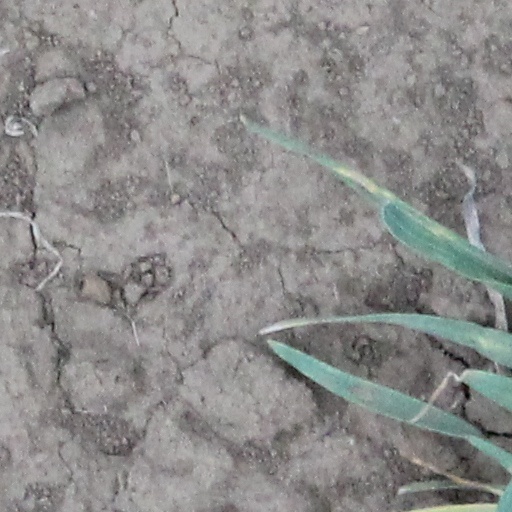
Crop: wheat